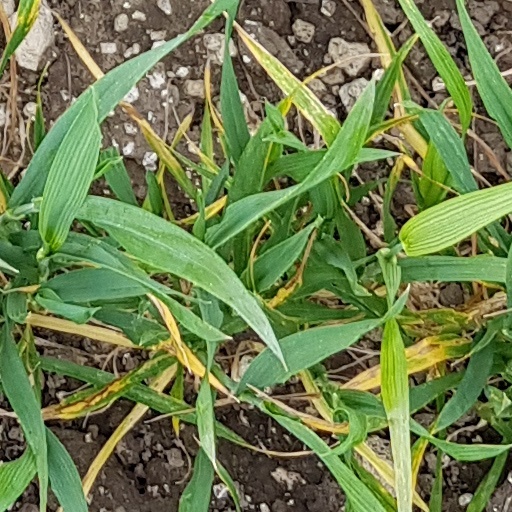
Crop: wheat